Major League Soccer

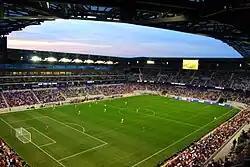
The 2010 season also brought the opening of the New York Red Bulls' soccer-specific stadium, Red Bull Arena.

Despite the financial problems, though, MLS did have some accomplishments that would set the stage for its resurgence. Columbus Crew Stadium, now known as Historic Crew Stadium, was built in 1999, becoming MLS's first soccer-specific stadium. This began a trend among MLS teams to construct their own venues instead of leasing American football stadiums, where they would not be able to generate revenue from other events. In 2000, the league won an antitrust lawsuit, "Fraser v. Major League Soccer", that the players had filed in 1996. The court ruled that MLS's policy of centrally contracting players and limiting player salaries through a salary cap and other restrictions were a legal method for the league to maintain solvency and competitive parity since MLS was a single entity and therefore incapable of conspiring with itself.